Mecklenburg-Vorpommern

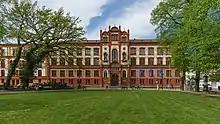
The University of Rostock

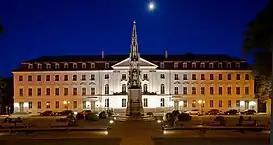
The University of Greifswald

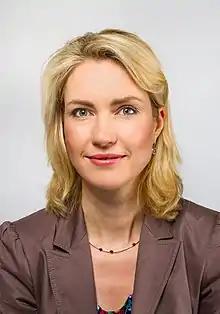
Manuela Schwesig, Minister-President since 2017

The largest publicly funded theatres in the state are the Mecklenburg State Theatre, the Rostock People's Theatre, the Theatre of West Pomerania, with venues in Stralsund, Putbus and Greifswald, and the Mecklenburg State Theatre of Neustrelitz with venues in Neubrandenburg and Neustrelitz. All four theatres offer both drama and musical theatre as well as orchestral music.